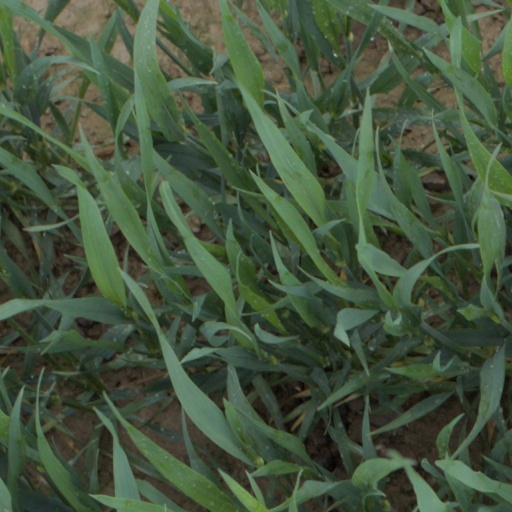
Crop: wheat